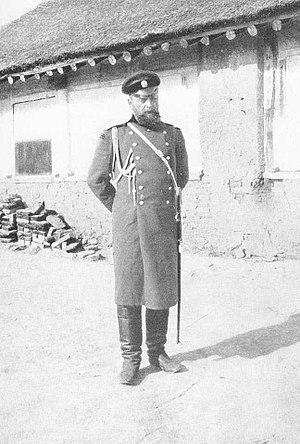
La bataille de Tannenberg a lieu du 26 au 30 août 1914. Elle voit la victoire décisive de la 8ᵉ armée allemande sur la 2ᵉ, puis la 1ʳᵉ armée de l'Armée impériale russe.